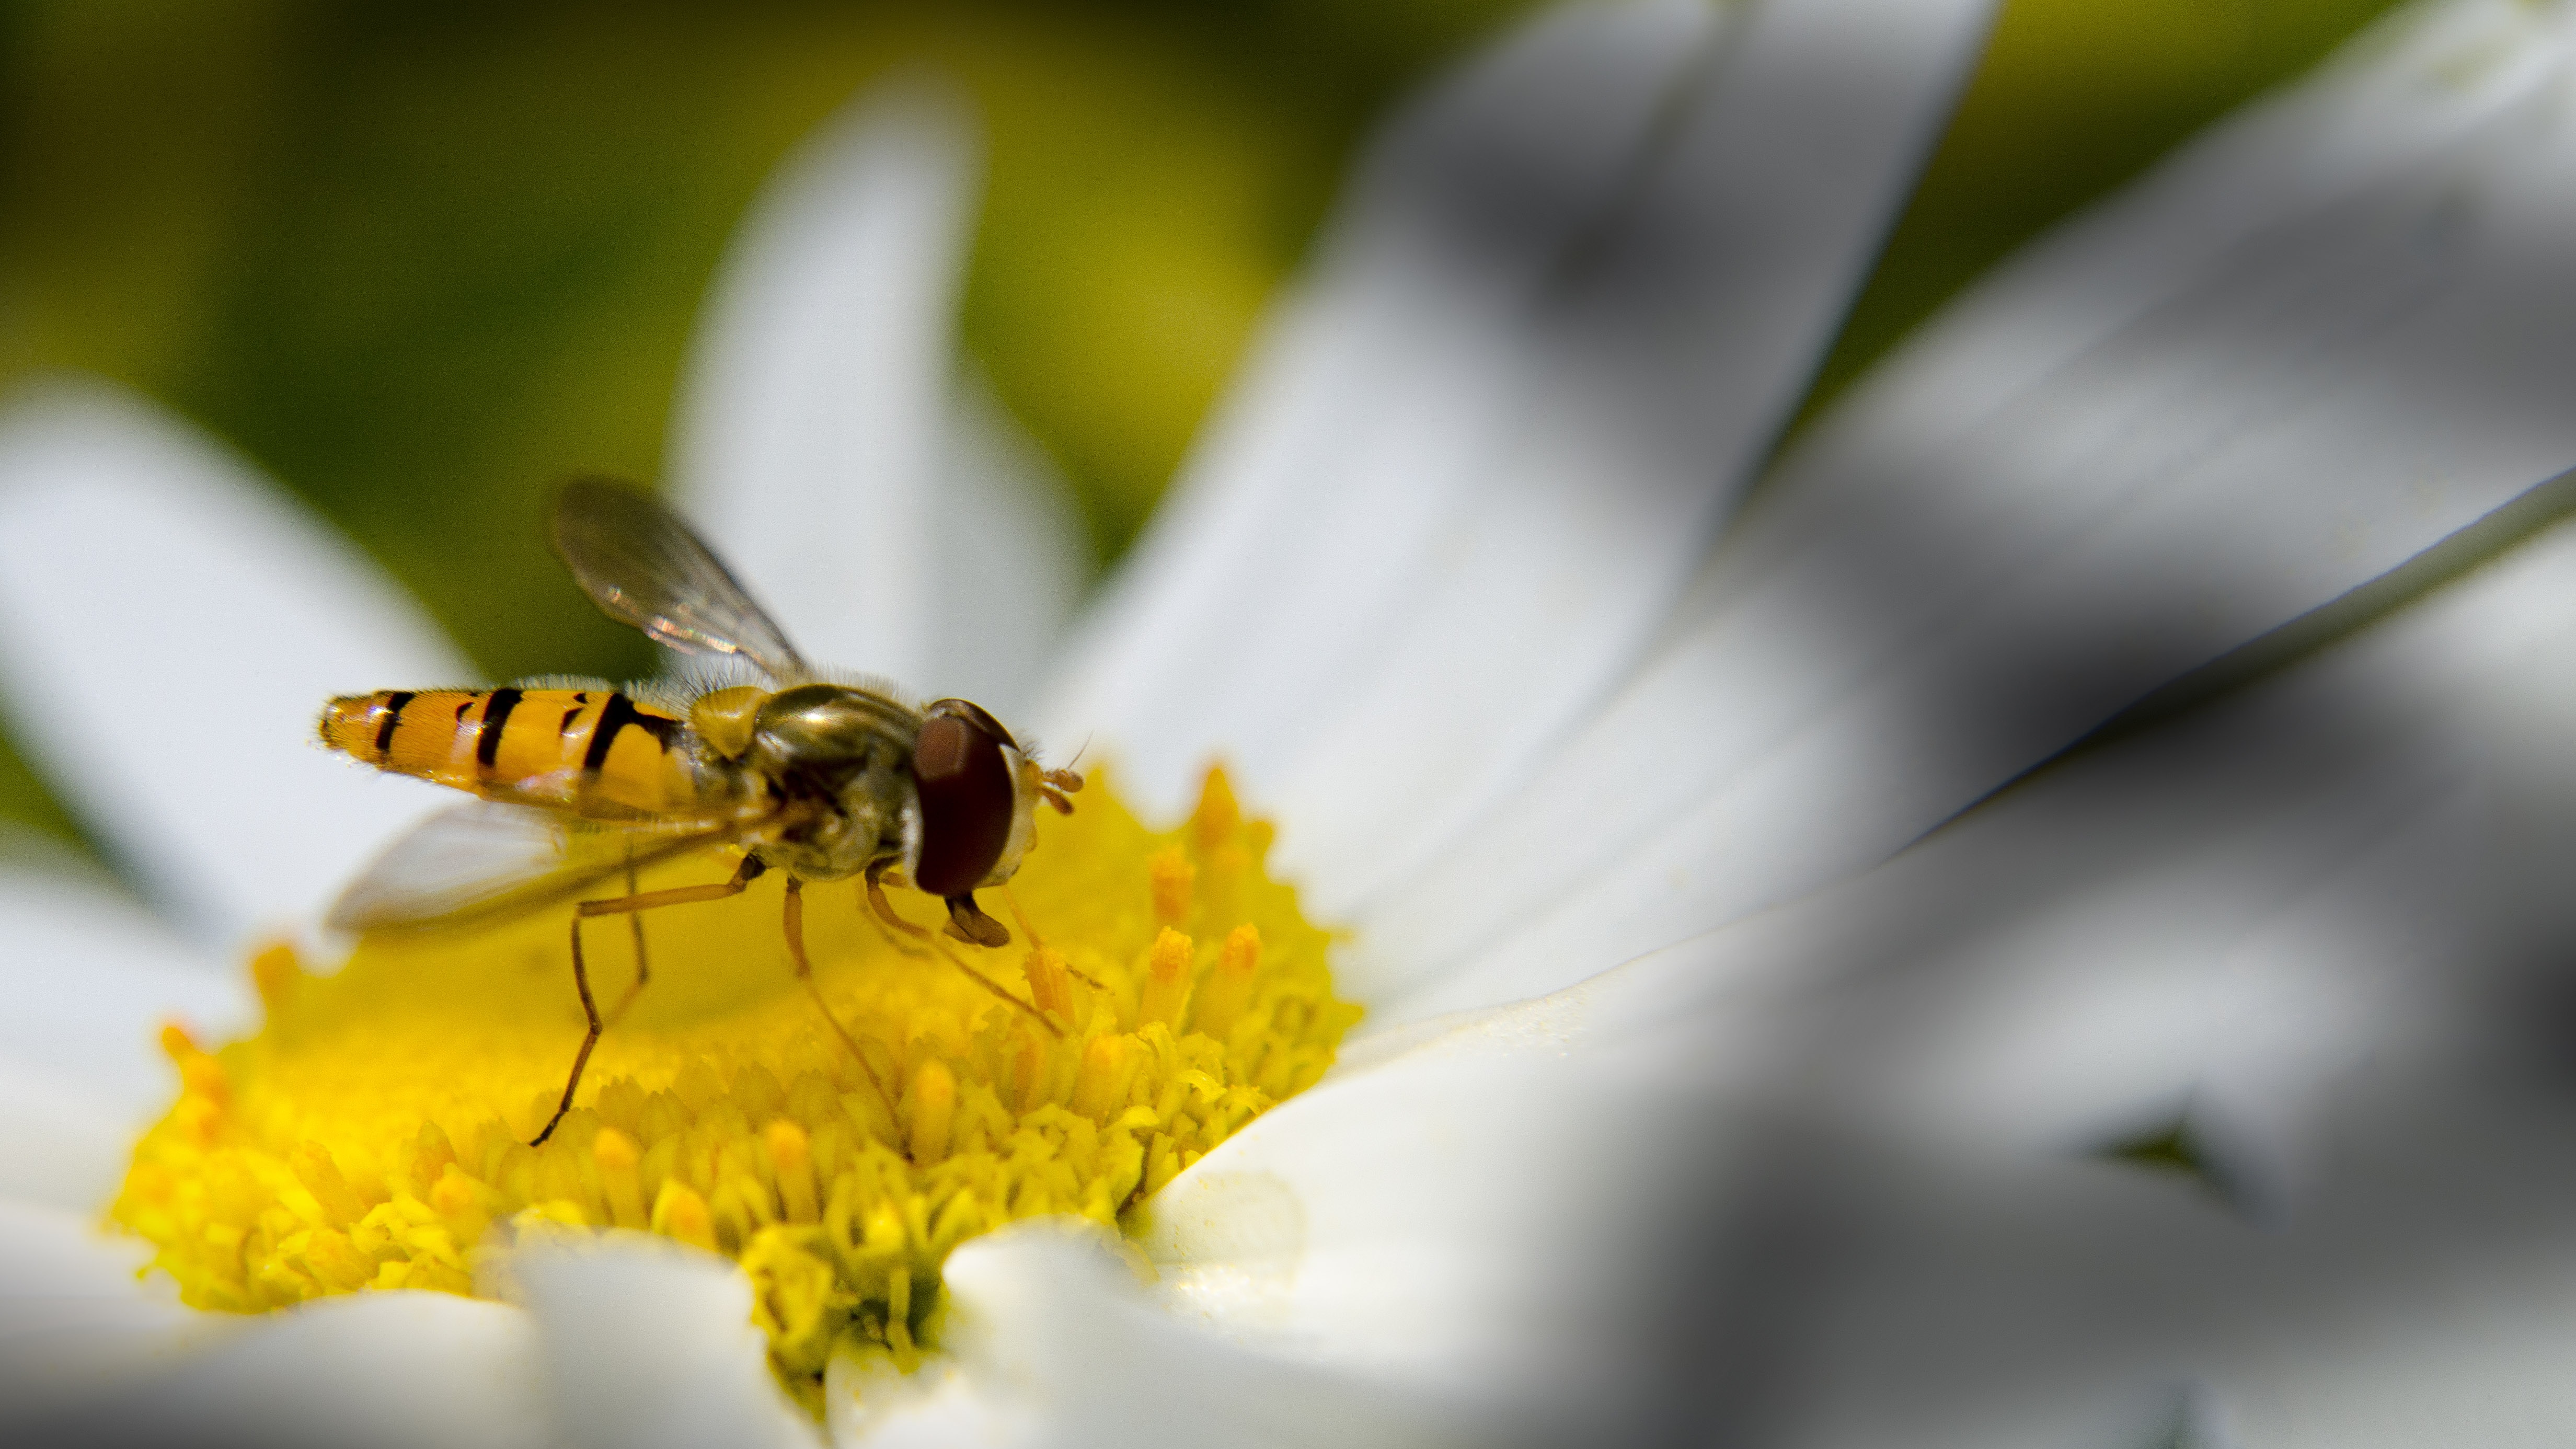
nature, blossom, plant, photography, leaf, flower, petal, fly, summer, daisy, pollen, green, insect, botany, yellow, flora, fauna, invertebrate, close up, double, bee, insects, nectar, macro photography, honey bee, pollinator, alaus, membrane winged insect